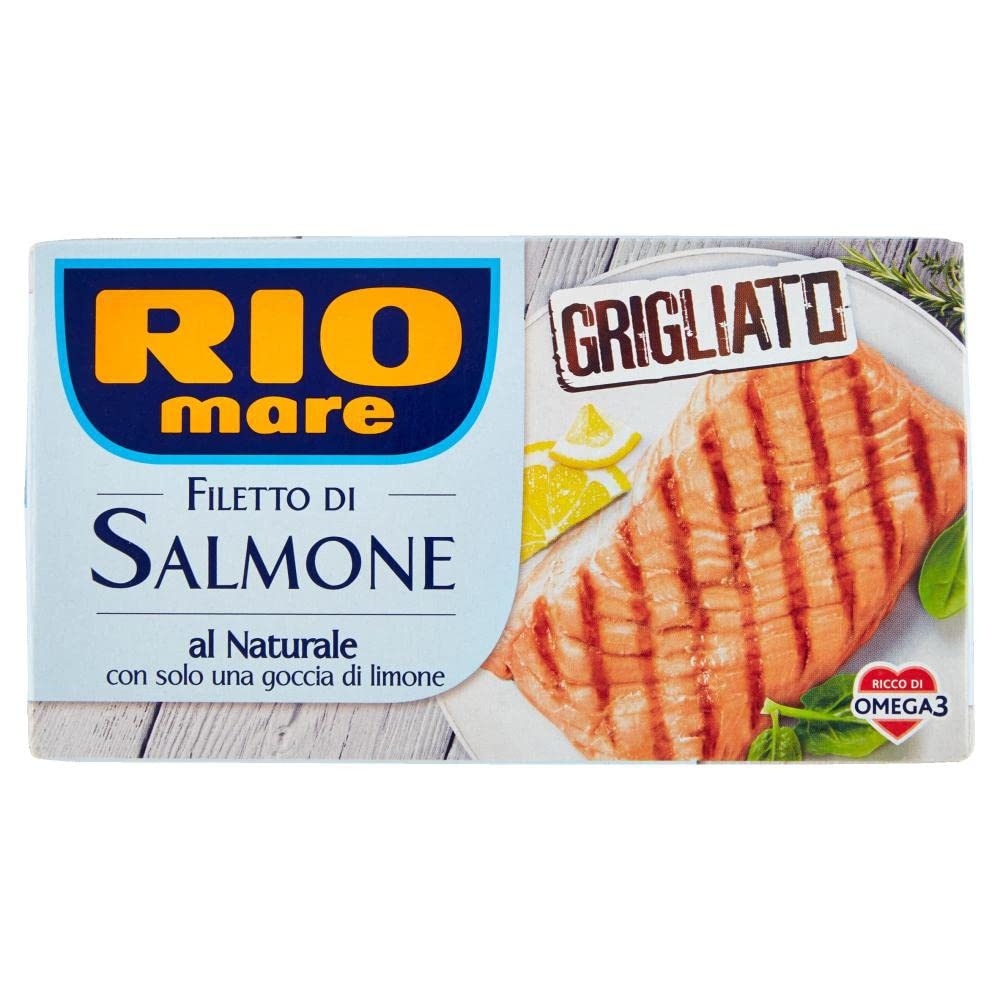
Rio Mare Filetto di Salmone Grigliato al Naturale con una goccia di limone Gegrilltes Lachsfilet mit einem Tropfen Zitrone 125g reich an Omega 3
Zutaten Lachs (Salmo salar roh eingeführt 95%) Zitronensaft 3% Salz Konzentrierter Zitronensaft Natürliche Aromen von Zitrone und Pfeffer Verdickungsmittel: Xanthangummi Zutaten Lachs (Salmo salar roh eingeführt 95%) Zitronensaft 3% Salz Konzentrierter Zitronensaft Natürliche Aromen von Zitrone und Pfeffer Verdickungsmittel: Xanthangummi
Brand: Rio Mare
Category: Food, Beverages & Tobacco > Food Items > Meat, Seafood & Eggs > Seafood > Fresh & Frozen Seafood